Alfred Vernon Galbraith

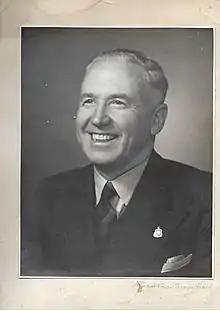
Alfred Vernon (A.V.) Galbraith. Chairman, Forests Commission Victoria. 1927-1949. Note his returned services badge. Photo circa 1940.

Alfred Vernon (A.V.) Galbraith (29 June 1890 – 29 March 1949) was a highly regarded Chairman of the Forests Commission Victoria for 22 years from 1927 until his death.